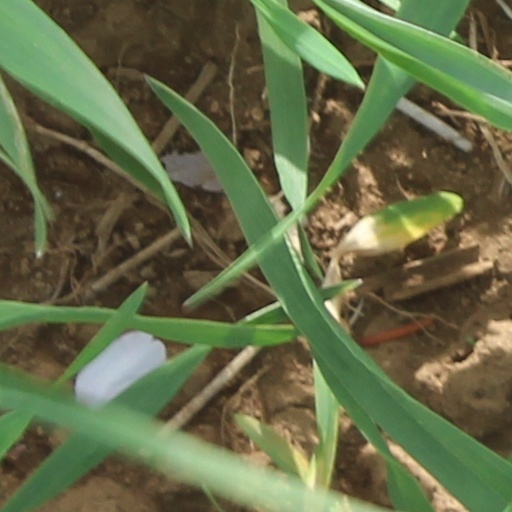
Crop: wheat